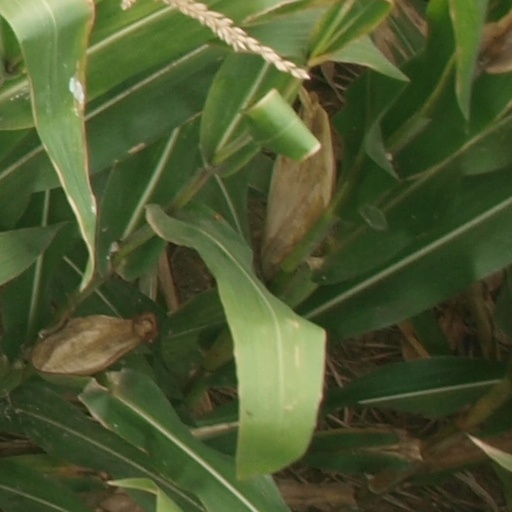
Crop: maize; corn